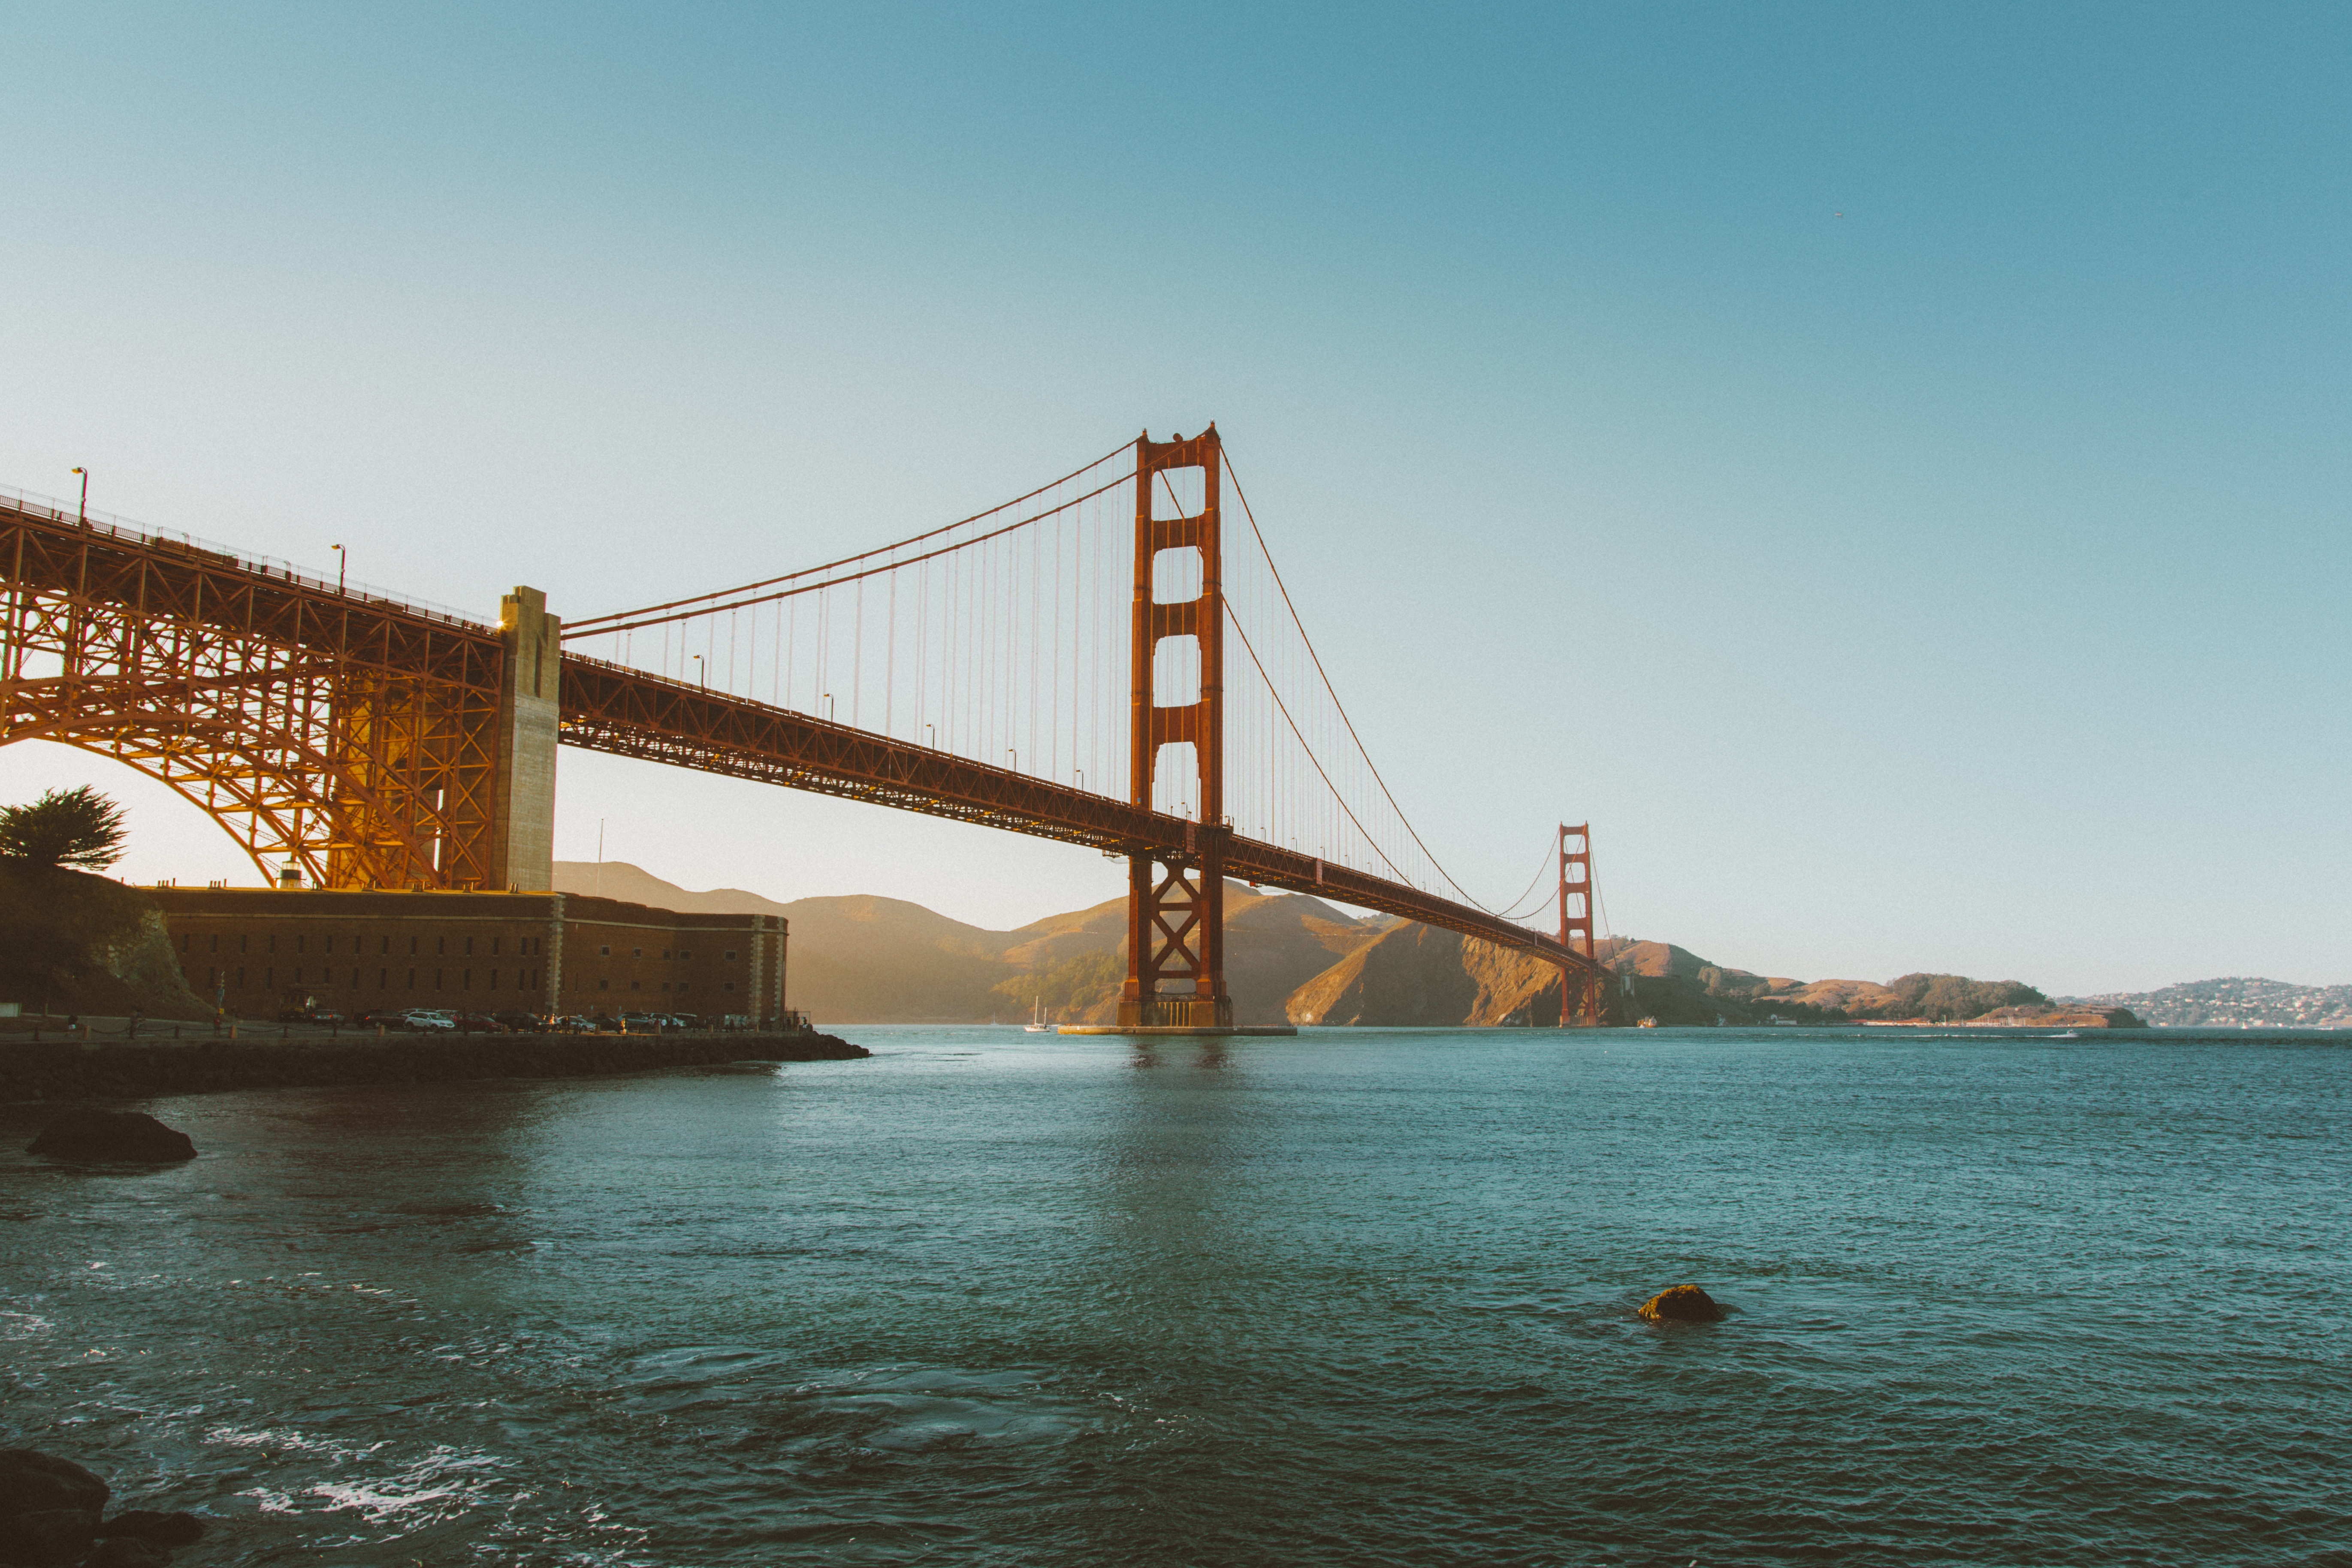
sea, water, architecture, bridge, river, golden gate bridge, san francisco, dusk, vehicle, bay, landmark, attraction, california, famous, nonbuilding structure